Louis Szathmary

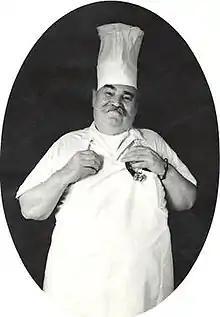
Louis Szathmary portrait by Faith Bennett

Louis Szathmary (born Lajos István Szathmáry II June 2, 1919 – October 4, 1996) was a Hungarian-American chef, writer, and public personality. A pioneering force in the food service profession, he is best known for heading the Chicago restaurant The Bakery and writing the "New York Times" bestseller "The Chef's Secret Cookbook". Szathmary's involvement with the early frozen food industry, his numerous cookbooks and articles and his persona established him as an icon in the culinary arts industry.